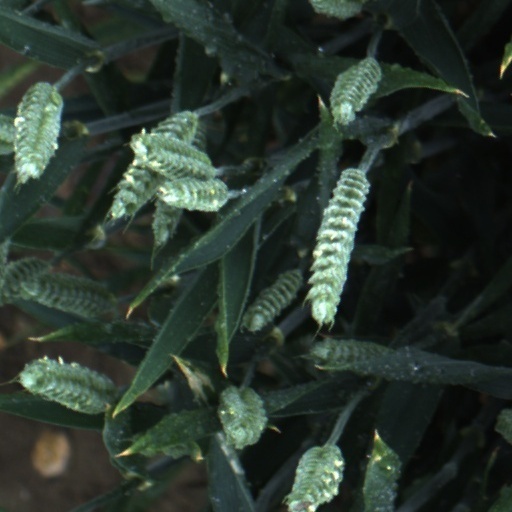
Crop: wheat